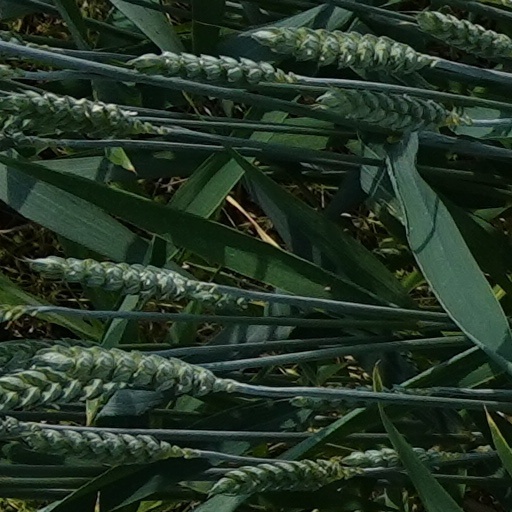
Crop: wheat